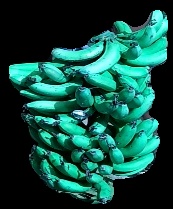
Variety: pachbale
Grade: grade3